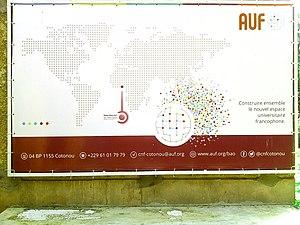
Orientation du cnf de Cotonou sur la carte.
Le Campus numérique francophone de Cotonou ou CNF de Cotonou au Bénin est hébergé par l'Université d'Abomey-Calavi et fait partie du réseau des campus numériques francophones de l'Agence universitaire de la Francophonie.